Donald Moffett

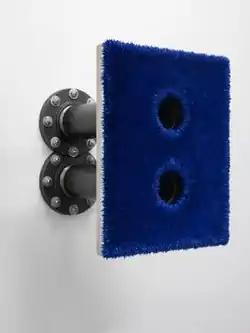
"Lot 122811 (the double extension)", oil on linen with wood panel support, w/cast iron flanges, common black pipe, hardware (21 x 17 x 21 inches)

Moffett was born in San Antonio, Texas, where he studied art and biology at Trinity University, earning a BA. He lives and works in New York City.